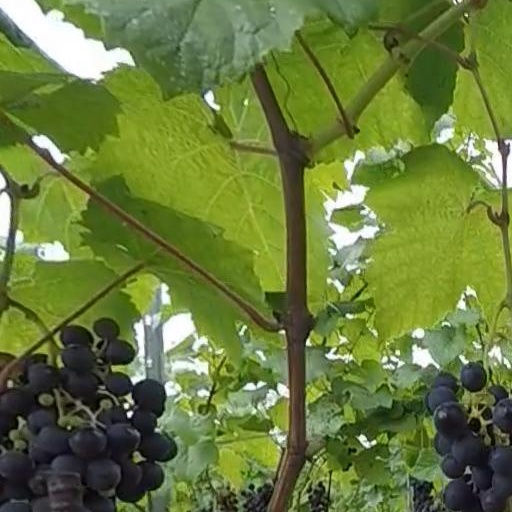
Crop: grape